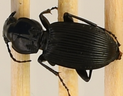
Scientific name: Pterostichus lachrymosus
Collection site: Mountain Lake Biological Station NEON (MLBS), plot MLBS_009